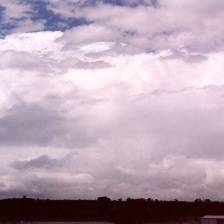
Cloud type: Stratus